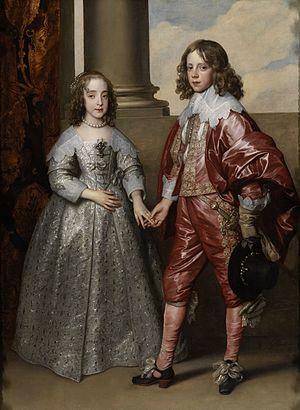
L’histoire de l’Angleterre est marquée par un règne florissant, le règne d’Elisabeth I. Elle instaure une politique qui assure prospérité économique et rayonnement culturel à son pays. Son gouvernement singulier est marqué par une nouveauté : la construction et la diffusion des images royales. Cette nouvelle réflexion quant au pouvoir de la diffusion des portraits royaux va de pair avec une affirmation des particularismes du costume élisabéthain.